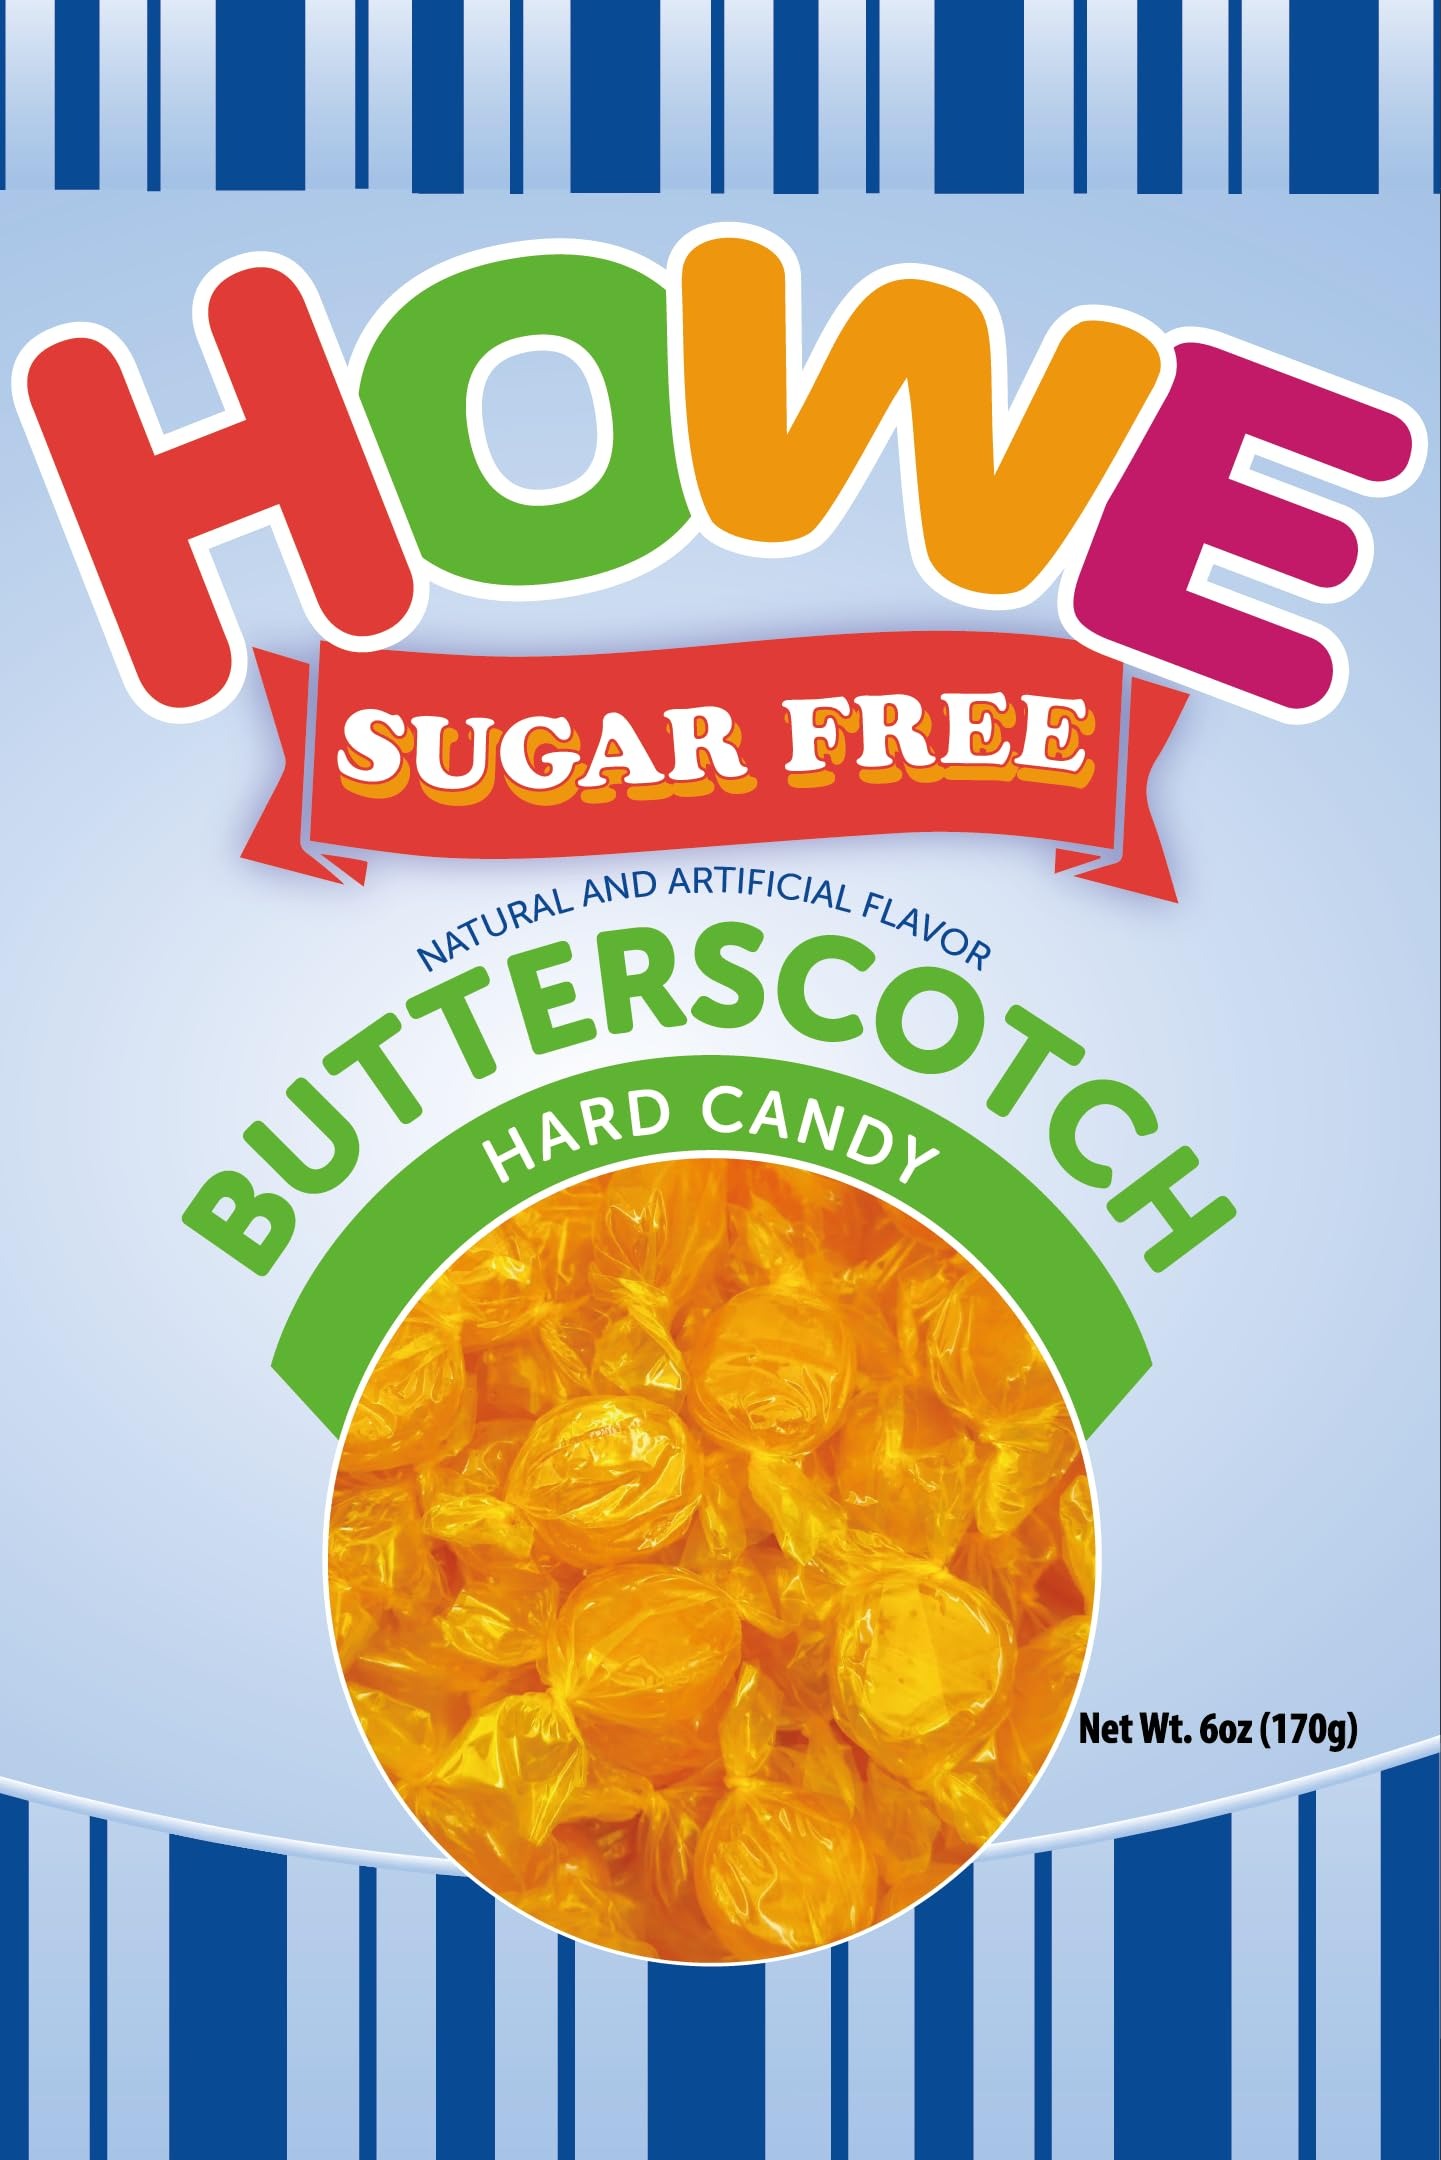
Item Name: Howe Sugar Free Butterscotch Buttons, Hard Candy 6 oz Bag
Bullet Point 1: Contains 6 ounce Bag of Sugar Free Butterscotch Button
Bullet Point 2: Packed with a true classic Butterscotch flavor
Bullet Point 3: Packaged by The Howe Company
Bullet Point 4: Hard Candy
Product Description: When your mouth is craving for a little flavor, not much beats popping in a buttery sweet Howe Sugar Free Butterscotch Buttons! It's the candy enjoyed by all ages, all year and at any time of day! Treat yourself to the unmistakable, creamy taste of butterscotch in this hard candy favorite! Each Bag contains about 30 individually wrapped buttons!
Value: 1.0
Unit: Count

Price: 4.66